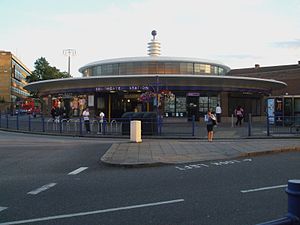
Piccadilly line / Stationer / Cockfosters-gren
Piccadilly line er en London Underground-bane, farvet mørkeblå på netværkskortet. Den er den fjerde travleste bane i Underground-netværket set på årligt passagertal med 210.000.000. Den er primært en dybtliggende bane, der løber fra Nord- til Vestlondon via Zone 1, med et antal overjordiske strækninger, primært i de vestlige dele. Af de 53 stationer, som betjenes, er 25 underjordiske. Den er systemets næstlængste bane, kun overgået af Central line. Den betjener mange af Londons største turistattraktioner, inkl. Harrods, Hyde Park, Buckingham Palace, Piccadilly Circus, Leicester Square og Covent Garden, så vel som Englands største lufthavn, Heathrow.